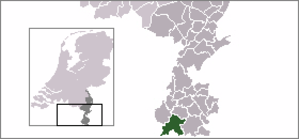
Eijsden-Margraten est une commune des Pays-Bas de la province du Limbourg.
Cet article est une liste des communes des Pays-Bas. Depuis le 1ᵉʳ janvier 2019, il existe 355 communes, ainsi que trois communes à statut particulier, Bonaire, Saba et Saint-Eustache, créées des suites de la dissolution de la fédération des Antilles néerlandaises.